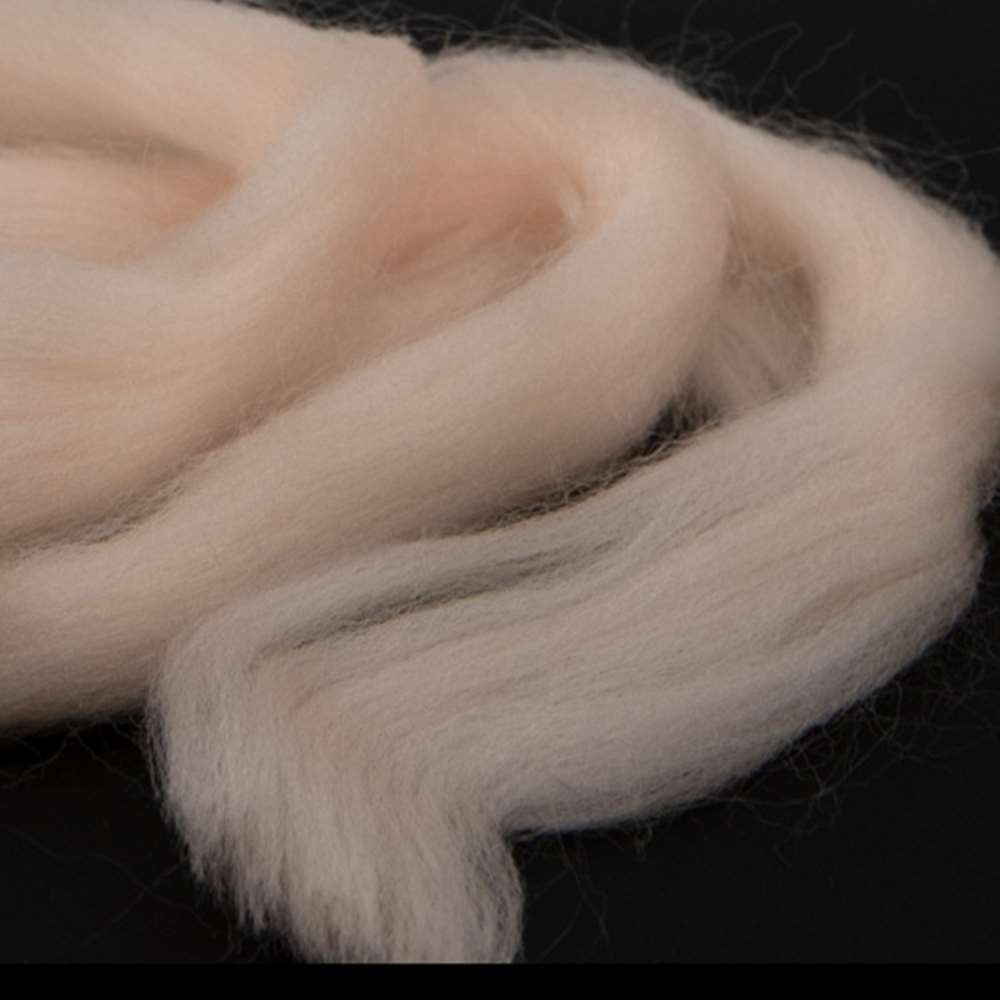
Semperfli Egg Yarn
Brand: Semperfli
Soft, fluffy, yarn Egg Yarn is made for egg fly patterns, or treat with watershed or scotch guard to make strike indicators or posts for flies. Additionally, it makes great winging or sighter posts on small dries. Some people have suggested that it makes a good alternative to cdc too which is worth a try!
Category: Sporting Goods > Outdoor Recreation > Fishing > Fly Tying Materials > Fishing Yarn